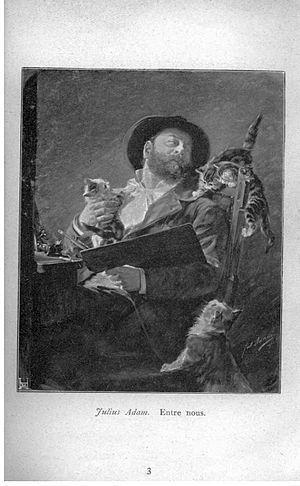
Entre nous